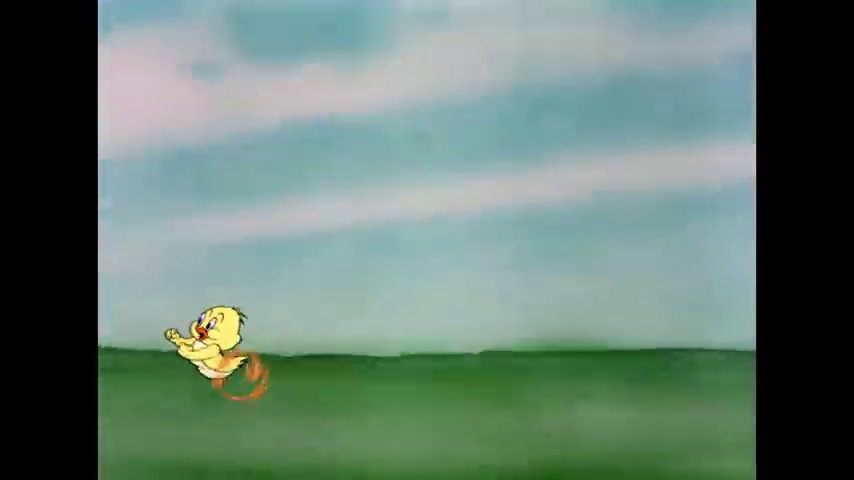
Portrait style: Cartoon Portrait